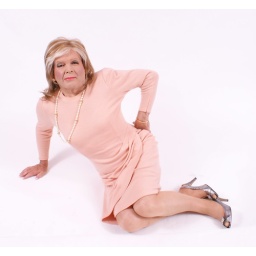
And feeling in the pink too. This dress is so comfortable to wear I don't want to take it off.